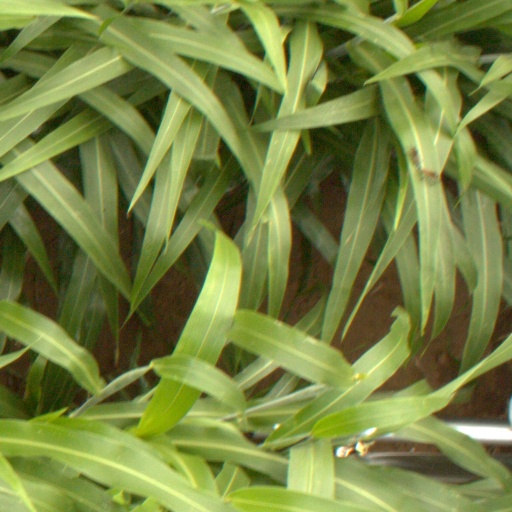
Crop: sorghum